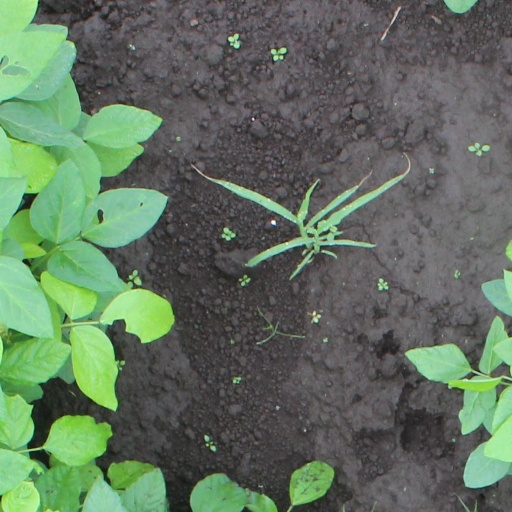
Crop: soybean